Herman Cain 2012 presidential campaign

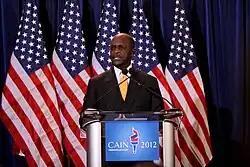
Cain at a press conference in Scottsdale, Arizona, addressing accusations of sexual harassment

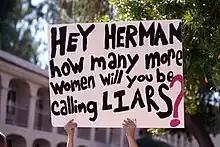
Protester holding sign commenting on the accusations against Cain

In October 2011, "Politico" reported that two female employees had complained about inappropriate behavior by Cain during his tenure at the National Restaurant Association. The women reportedly accepted financial settlements from the association which barred them from discussing their allegations further. Cain's campaign initially refused comment, but subsequently acknowledged that the accusations had been made. Cain strongly denied any impropriety, stating: "I have never sexually harassed anyone and those accusations are totally false." He initially denied being aware of any financial settlement with the accusers, but later accepted that some form of payment had been made by the Restaurant Association. He described the allegations as a "witch hunt".